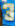
Number: 3